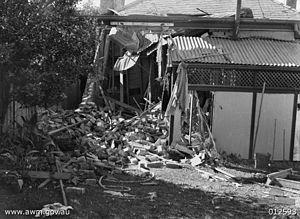
À la fin mai et au début de juin 1942, au cours de la Seconde Guerre mondiale, dans le cadre de la campagne désignée sous le nom de bataille pour l'Australie, des sous-marins de la marine impériale japonaise ont mené une série d'attaques contre les villes de Sydney et de Newcastle en Nouvelle-Galles du Sud, en Australie. Dans la nuit du 31 mai au 1ᵉʳ juin, trois sous-marins japonais de classe Ko-hyoteki, chacun avec deux membres d'équipage, entrèrent dans le port de Sydney, évitant partiellement le filet sous-marin en cours de construction à l'entrée du port et tentèrent de couler des navires de guerre alliés, britanniques, australiens, américains, néerlandais et indiens. Après avoir été détectés et attaqués, les équipages de deux sous-marins sabordèrent leurs sous-marin et se suicidèrent sans avoir pu toucher de navires alliés. Les sous-marins ont été ensuite récupérés par les Alliés. Le troisième sous-marin tenta de torpiller le croiseur lourd américain USS Chicago, mais au lieu de cela coula le ferry australien Kuttabul transformé en navire de guerre, tuant 21 marins.